Answer in natural language. Considering the relative positions, where is modern brown dresser with six drawers (highlighted by a red box) with respect to black modern armchair (highlighted by a green box)? Choose between the following options: left or right
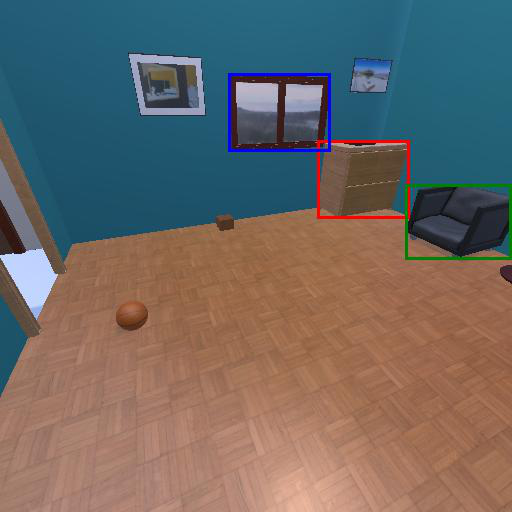
<answer>left</answer>